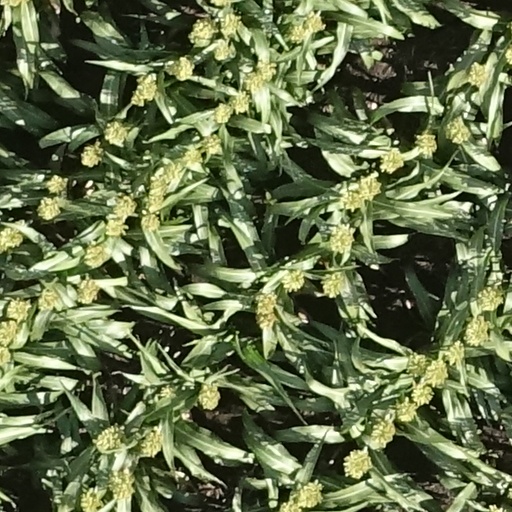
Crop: sorghum